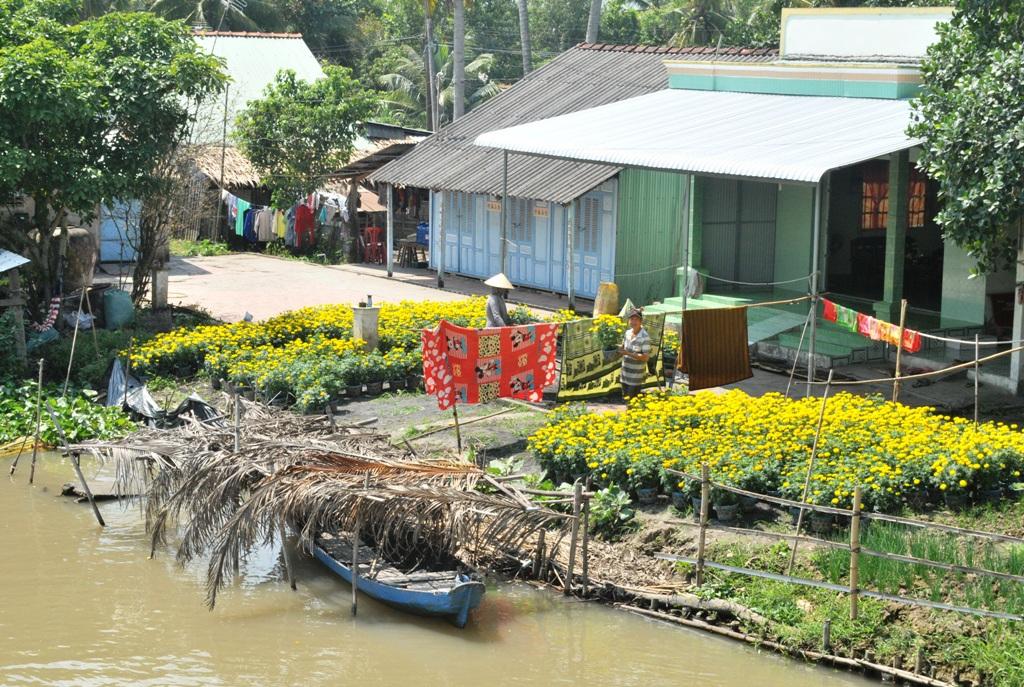
trời đang nắng trong khung hình này